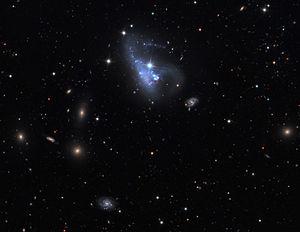
NGC 3239 est une galaxie irrégulière relativement rapprochée et située dans la constellation du Lion à environ 34 millions d'années-lumière de la Voie lactée. Elle a été découverte par l'astronome germano-britannique William Herschel en 1784.